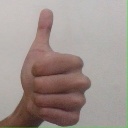
अक्षर: थ